Minister for Defence (Ireland)

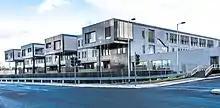
The Department of Defence headquarters are in Newbridge, County Kildare

The department is responsible for the Irish Defence Forces. The Ministers and Secretaries Acts 1924 assigned the minister the additional title of Commander-in-Chief as the Chairman of the Council of Defence. The Defence Act 1954 removed this title, as a result of the reconstitution of the Council of Defence. The President of Ireland, a largely ceremonial role, is considered the Supreme Commander of the Defence Forces. In practice, the Minister acts on the President's behalf and reports to the Irish Government. The Minister for Defence is advised by the Council of Defence on the business of the Department of Defence.